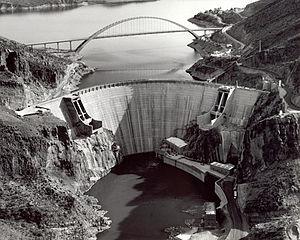
Ce lexique reprend le vocabulaire architectural, typologique et constructif, souvent commun, aux Arcs et voûtes